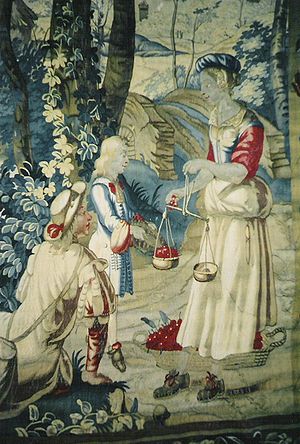
Gobelin
Fransk gobelin på Rosenholm Slot, udført ca. 1700.
Fransk gobelin på Rosenholm Slot, udført ca. 1700.
"Gobelin er et vævet billedtæppe. Betegnelsen ""gobelin"" bruges i dag om alle vævede tapeter, men navnet er egentlig knyttet til kvarteret les Gobelins i Paris. I 1607 oprettede Henrik IV et væveri der, og det blev opkaldt efter kvarteret. I 1667 blev det indlemmet i ""Manufacture royale des Meubles de la Couronne"". Tekstilerne herfra kaldtes ""gobeliner"", men navnet blev også anvendt om ""billedvævede tapeter"" fra Italien, Flandern, Danmark etc.